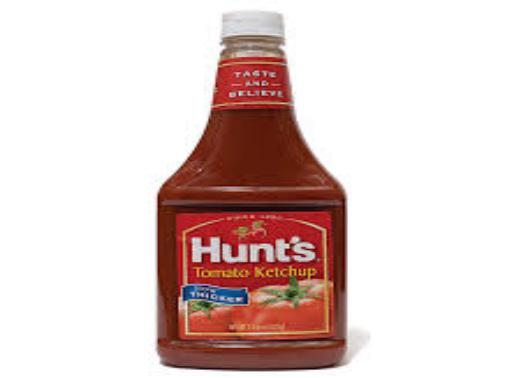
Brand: Hunt's
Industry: Electronic